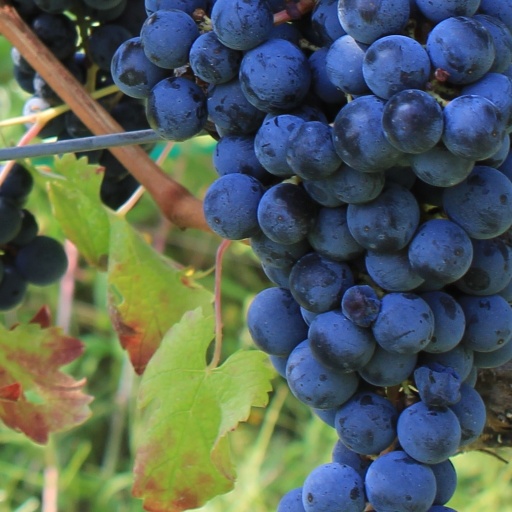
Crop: grape